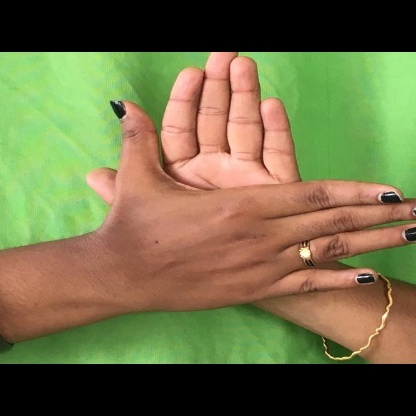
Mudra: Chakra